1222 28th Street NW

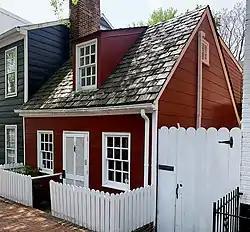
The cottage in 2022

1222 28th Street NW is a building in the historic Georgetown neighborhood of Washington, D.C. It is believed to be one of the oldest homes in Georgetown, dating to the 18th century, although a Historic American Buildings Survey, published in the 1960s, claimed the cottage dates to the mid-19th century. A third source, published in 1970, says the property dates to the late 18th century. It has one bedroom in its floor area of 1,015 square feet.